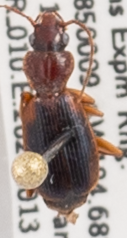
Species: Cymindis planipennis
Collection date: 2021-10-13
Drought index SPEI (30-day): -1.69
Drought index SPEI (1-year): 0.32
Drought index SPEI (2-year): -0.71